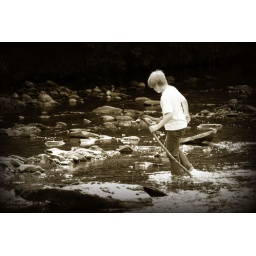
The boys like to stream trek.....This is a shallow part of the river that is barely ankle deep in parts.....